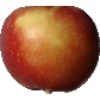
Label: braeburn_apple